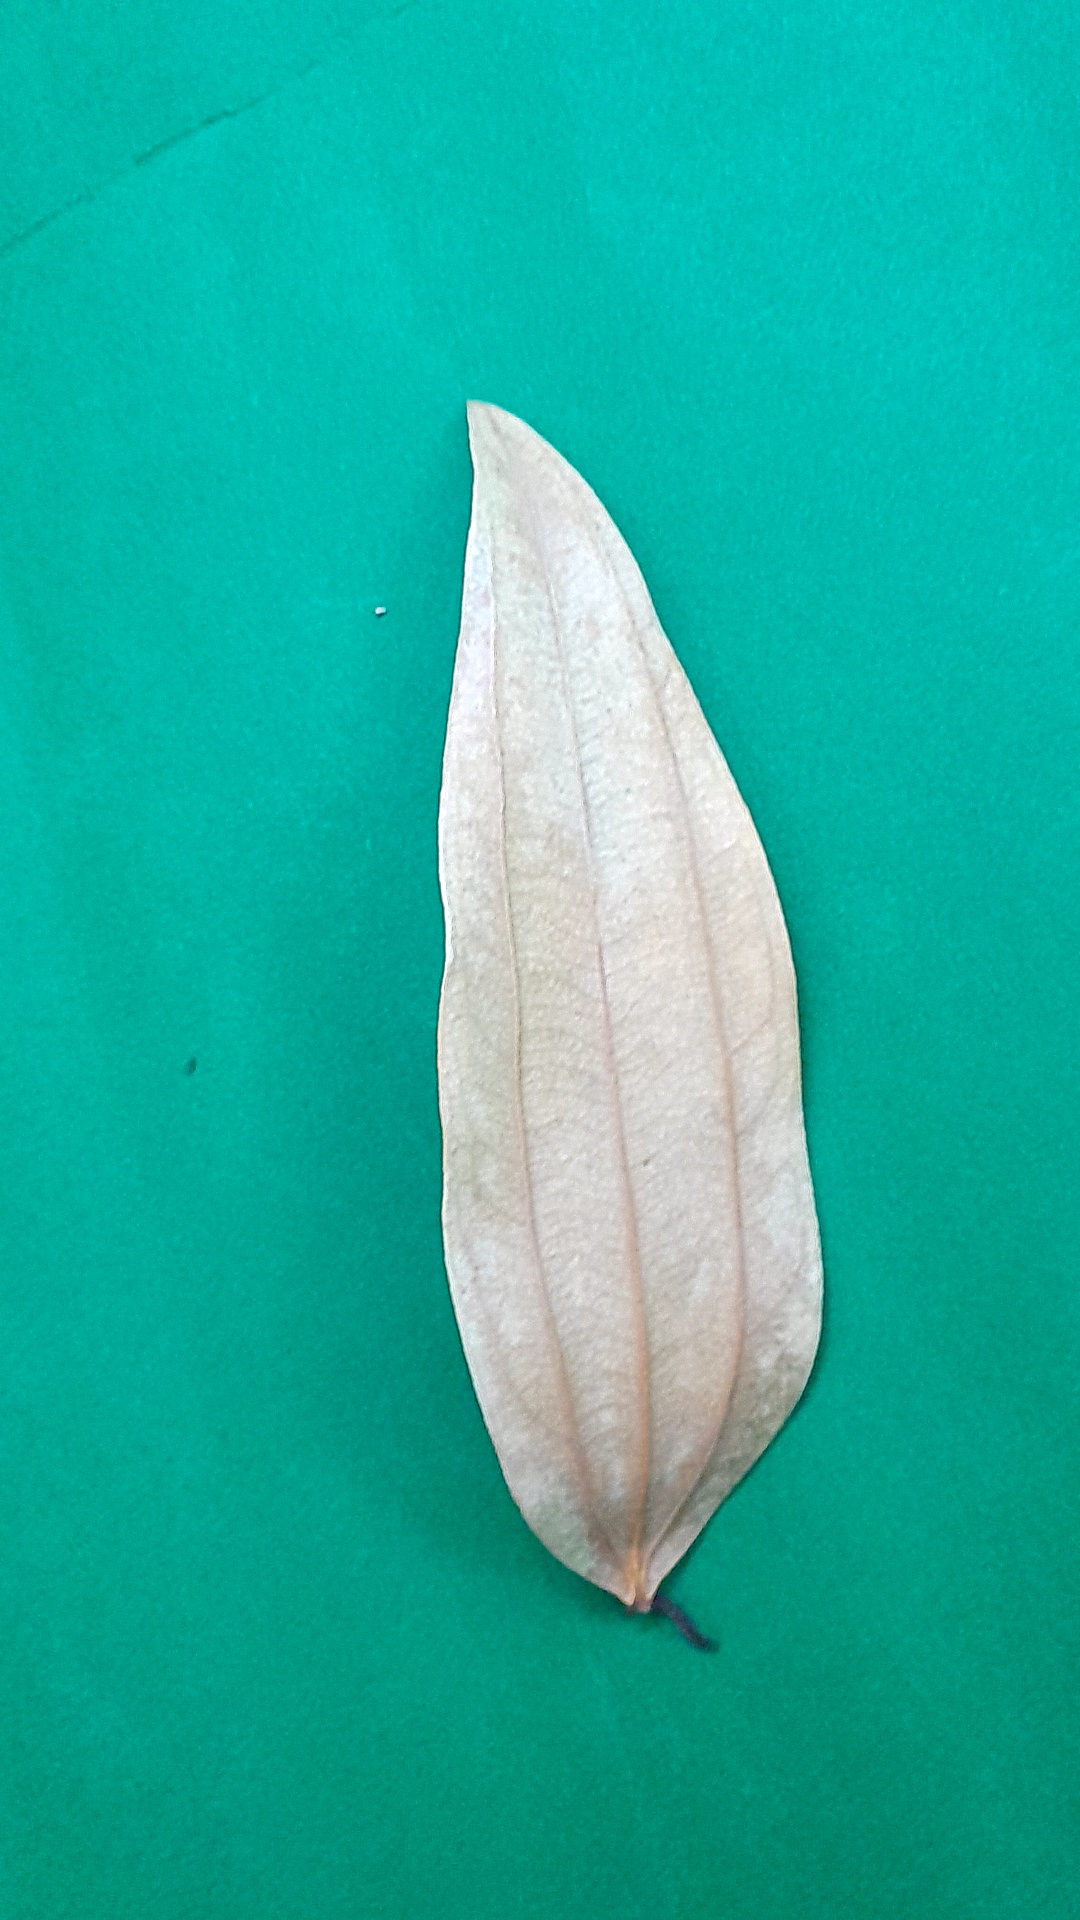
Label: Dry Leaf